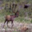
Label: deer